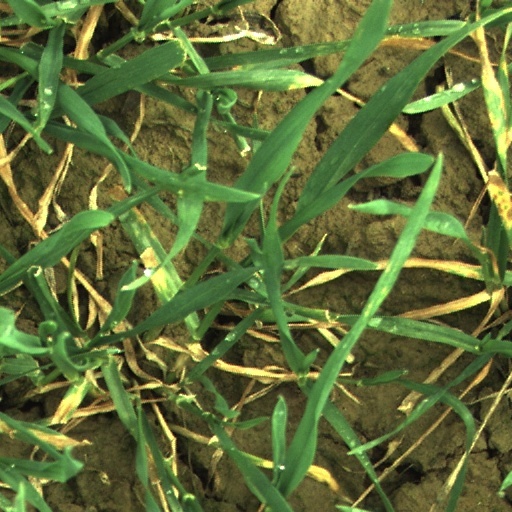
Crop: wheat